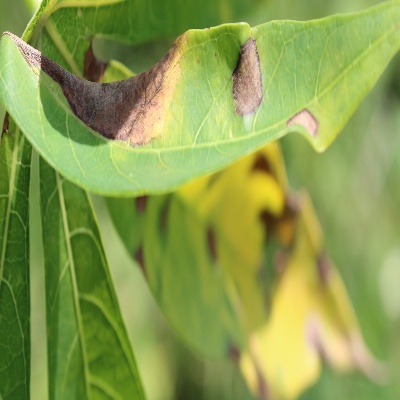
Crop: Cassava
Condition: bacterial blight